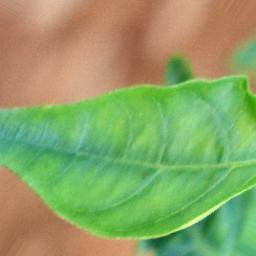
Label: healthy